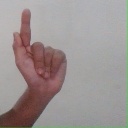
अक्षर: ळ